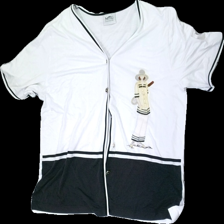
View: front
Type: T-shirt
Category: Ladies
Brand: Not in the list
Brand text on label: MG
Colors: Black, White, Yellow, Multicolor
Material: 51% Cotton 49% Polyester
Pattern: Other
Season: All
Price range: <50
Recommended usage: Recycle